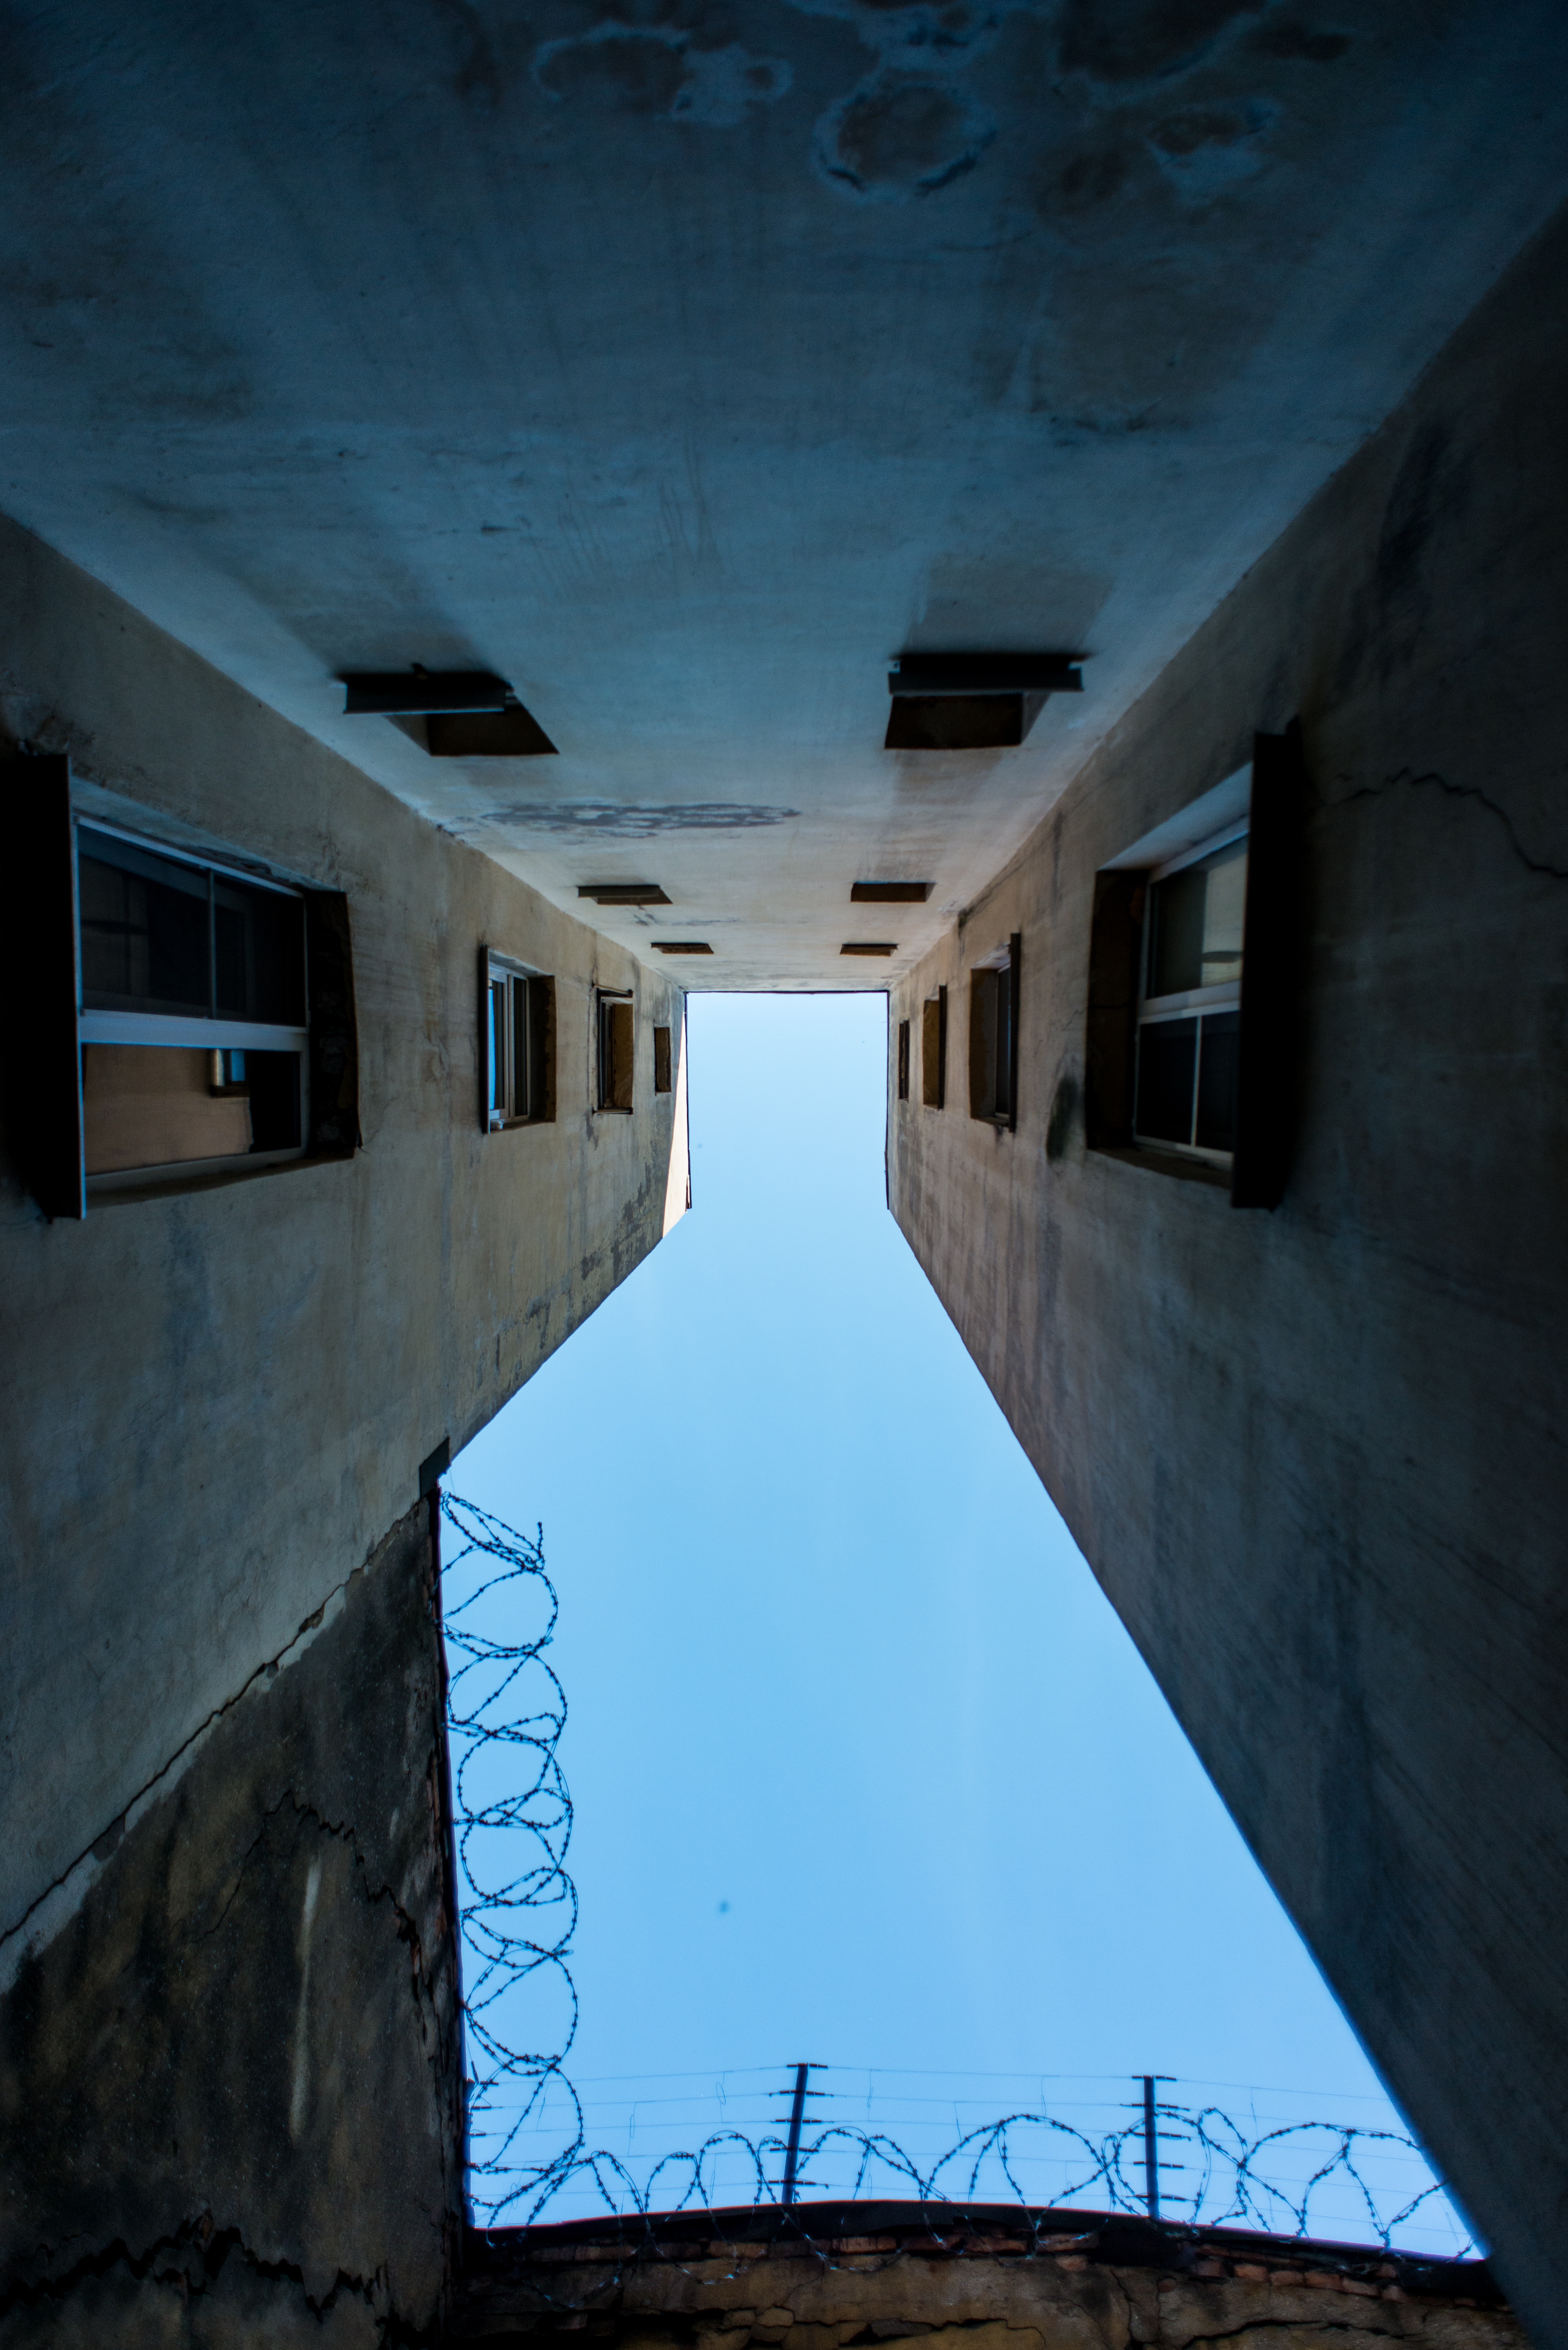
light, architecture, sky, house, building, wall, reflection, darkness, blue, look up, well, details, court, russia, appartments, travels, st petersburg, urban area